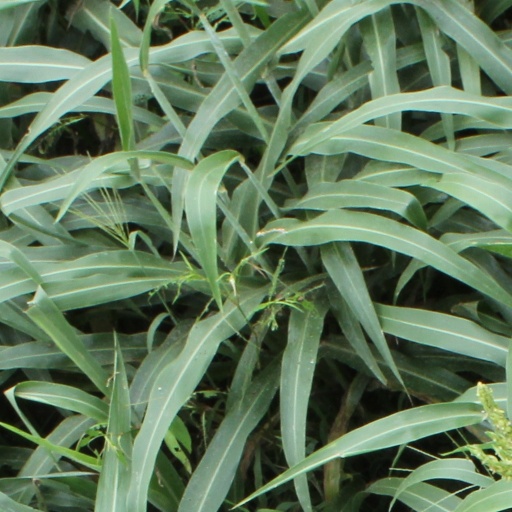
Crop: sorghum